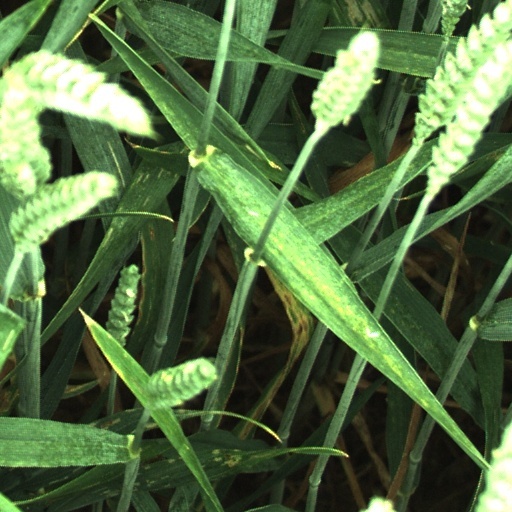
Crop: wheat